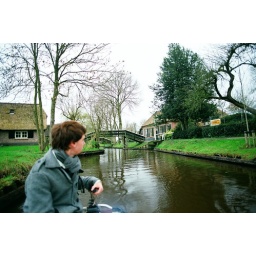
Giethoorn boat trip 4.8 x chilly sheep picnic in the car